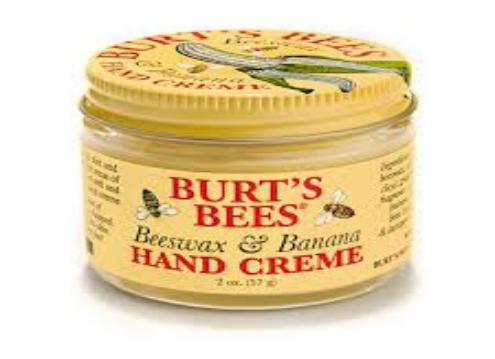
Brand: Burt's Bees
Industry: Necessities